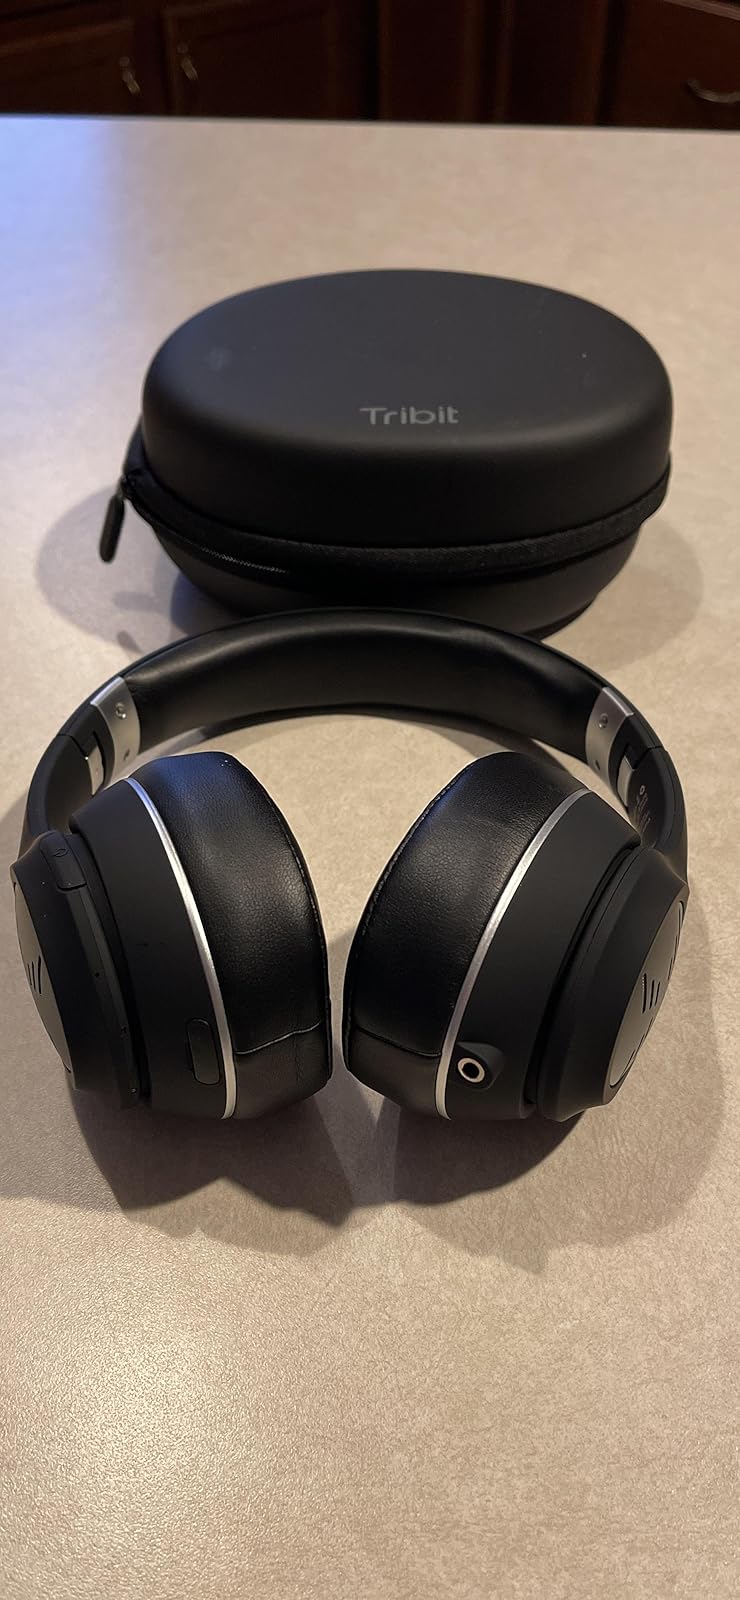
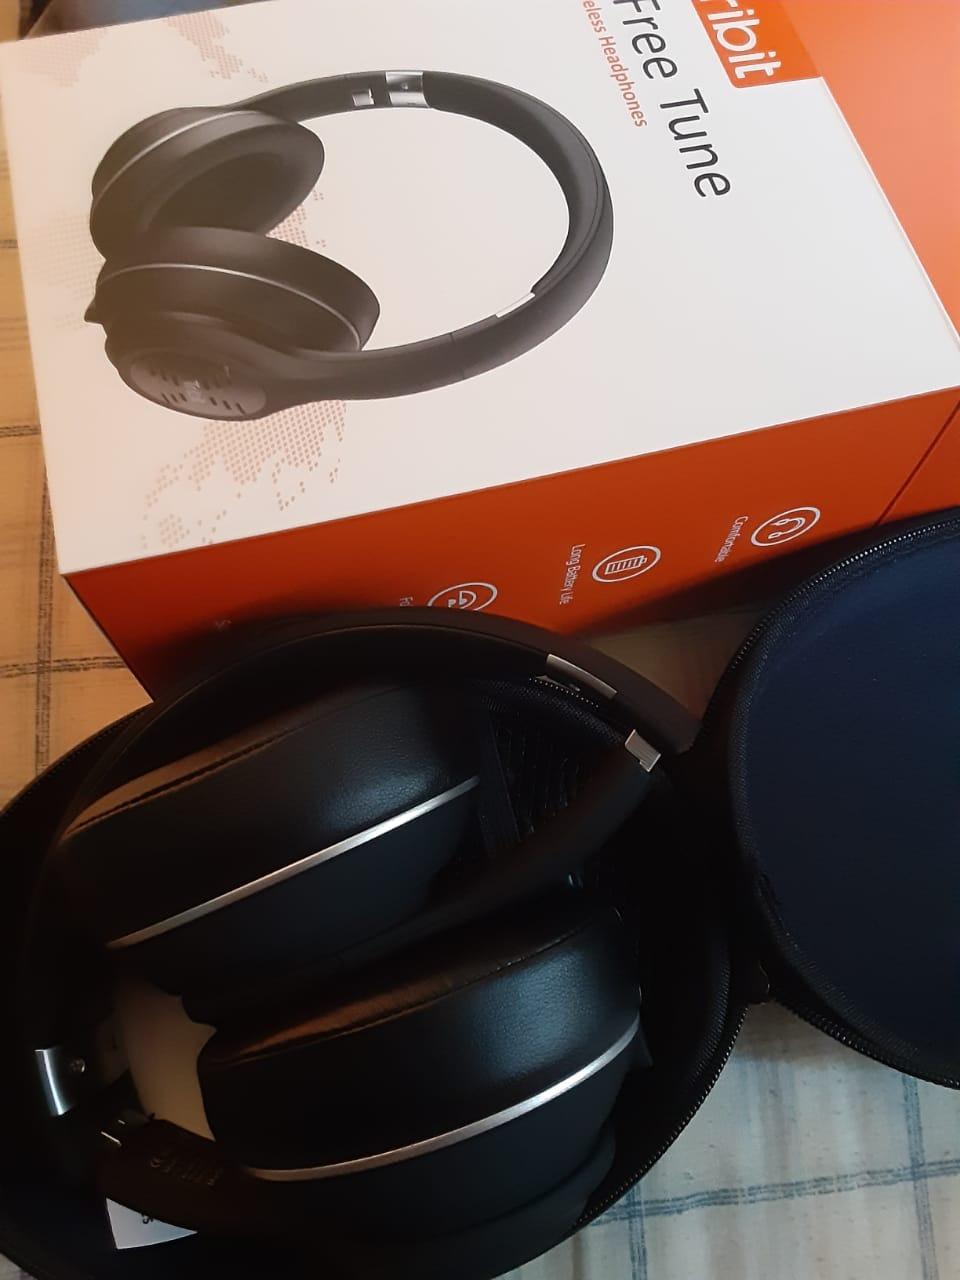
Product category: headphones
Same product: yes